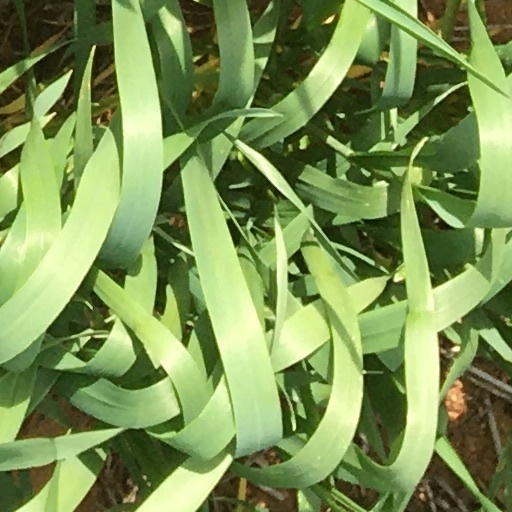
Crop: wheat